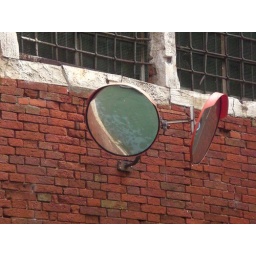
To help the boats navigate around blind corners